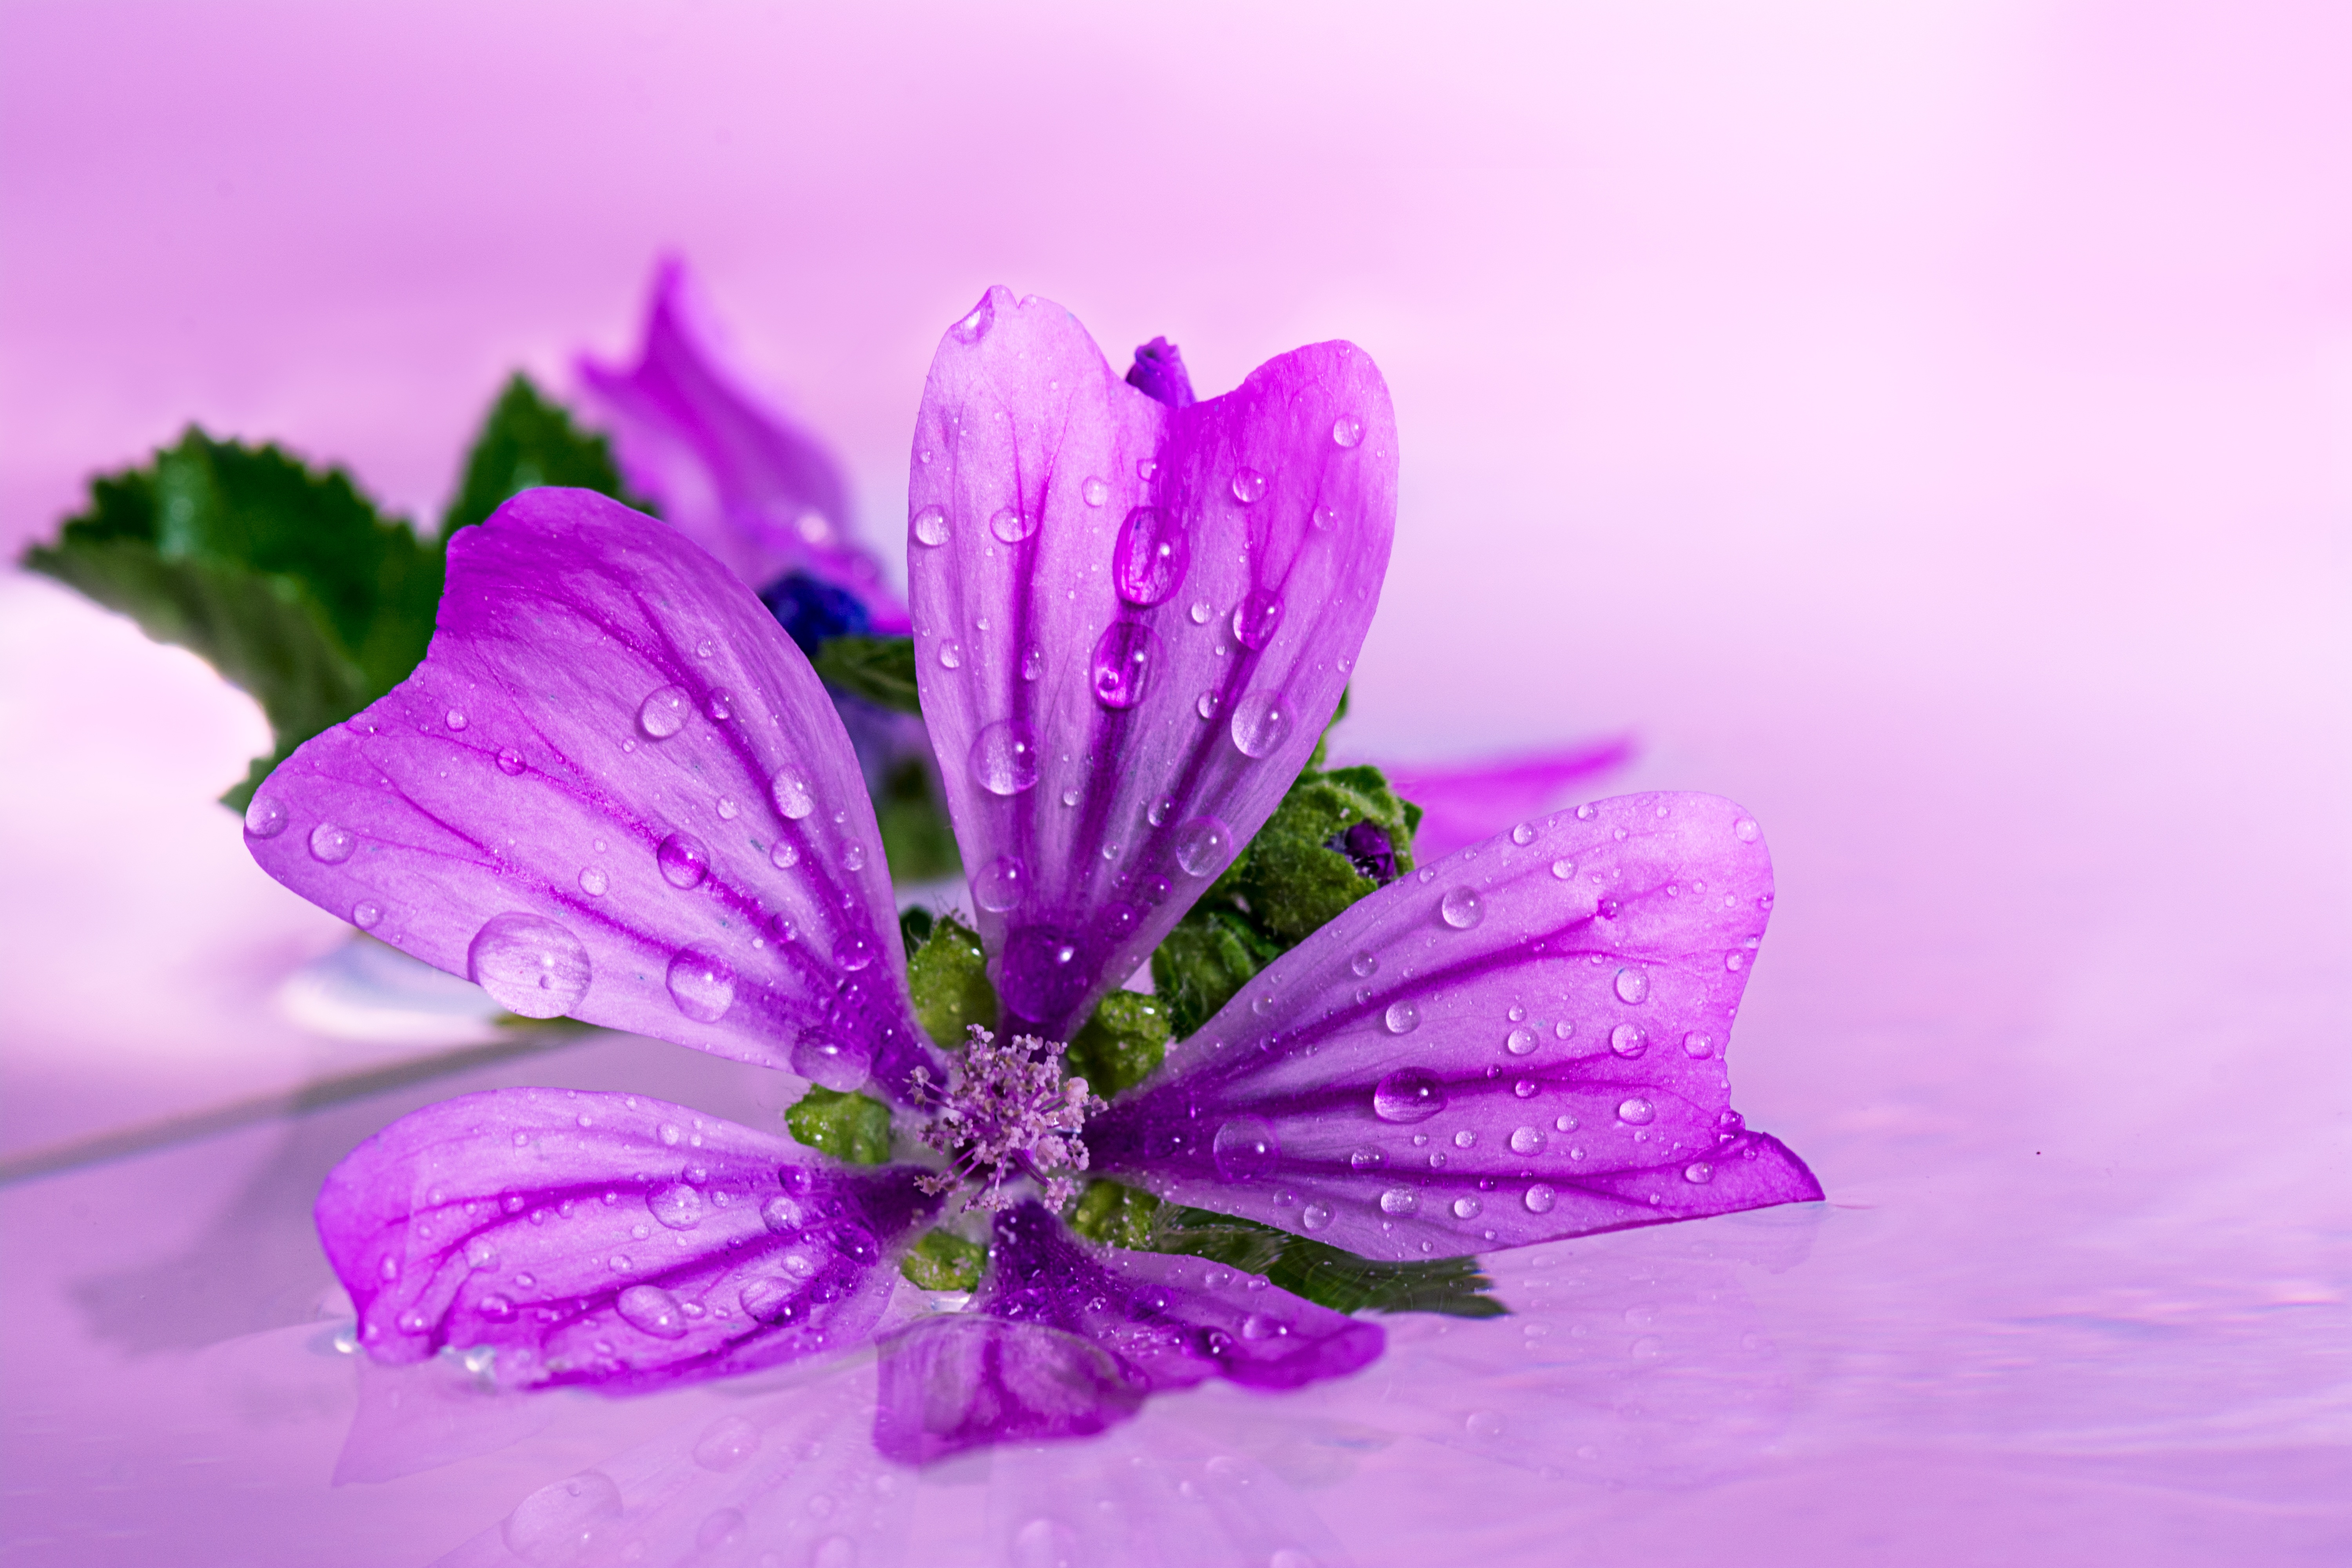
nature, blossom, plant, photography, flower, purple, petal, wild, pink, flora, still life, wild flower, wildflower, flowers, close up, wild flowers, violet, macro photography, flowering plant, mallow, plant wildlife, plant stem, land plant